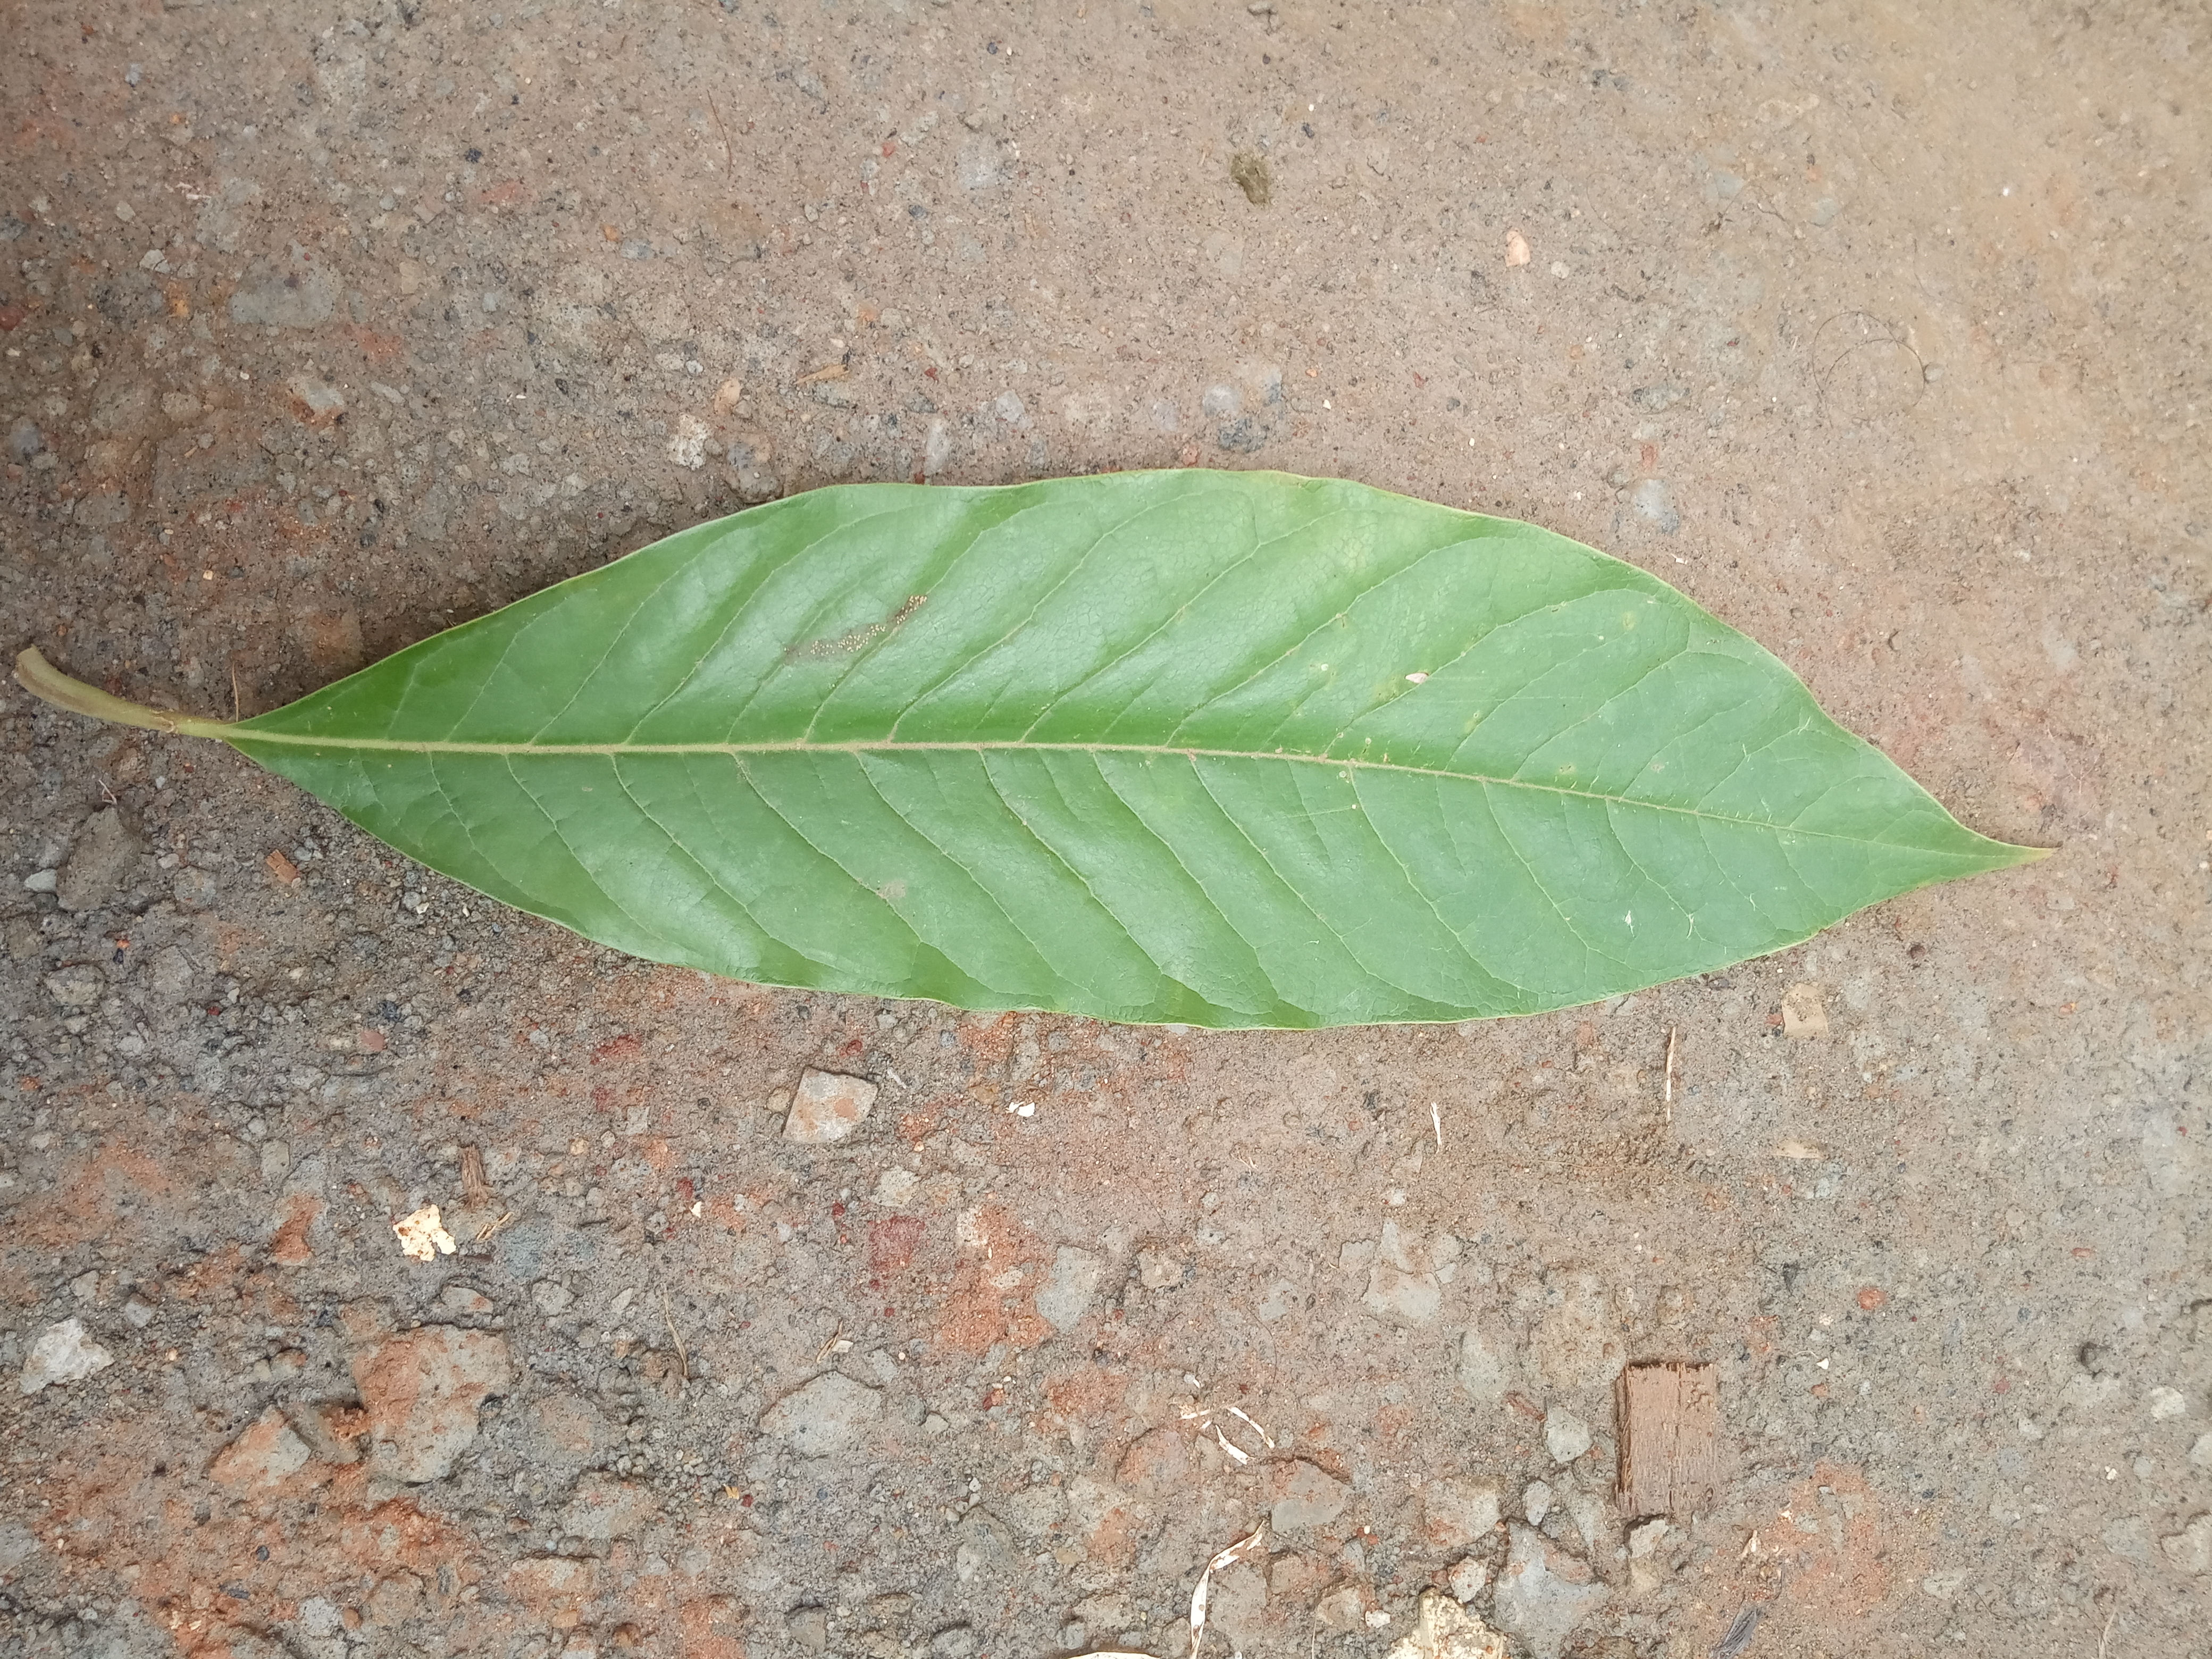
Plant: Coffee